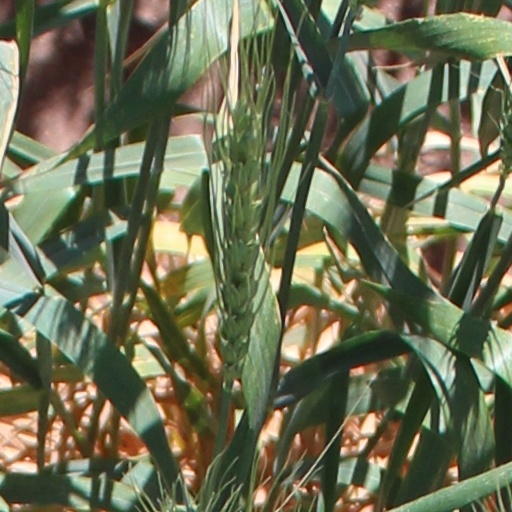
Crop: wheat